Apple River Fort

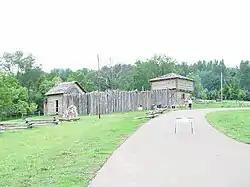
Another view of the replica fort

The Apple River Fort was constructed by the early settlers in the region in present-day Elizabeth, Illinois, for protection during the 1832 Black Hawk War. At the onset of the Black Hawk War, settlers in southern Wisconsin and northern Illinois constructed a series of forts, stockades, and fortified homes; Apple River Fort was one of the forts erected after the Illinois Militia's defeat at Stillman's Run on May 14. The Galenian newspaper reported that the blockhouse was finished on May 22, 1832, with the stockade completed several days later. A militia company was formed from among the local families and single men and boys. This unit elected local surveyor and land-owner Clack Stone, as captain and commander of the settlement's militia contingent. The Apple River settlement, at the time of the fort's completion, was home to several families who had traveled long distances: the Crains, the Armstrongs, and others. Some families, like the Flacks, the Howards, and Lawhorns and others took up residence in nearby cabins. The Murdock family already resided in a homestead near the new fort. Relatively few contemporary descriptions of the fort exist. One of the more complete later descriptions—and the only one to mention the blockhouse in detail—is found in the 1878 post-Black Hawk War text" The History of Jo Daviess County":